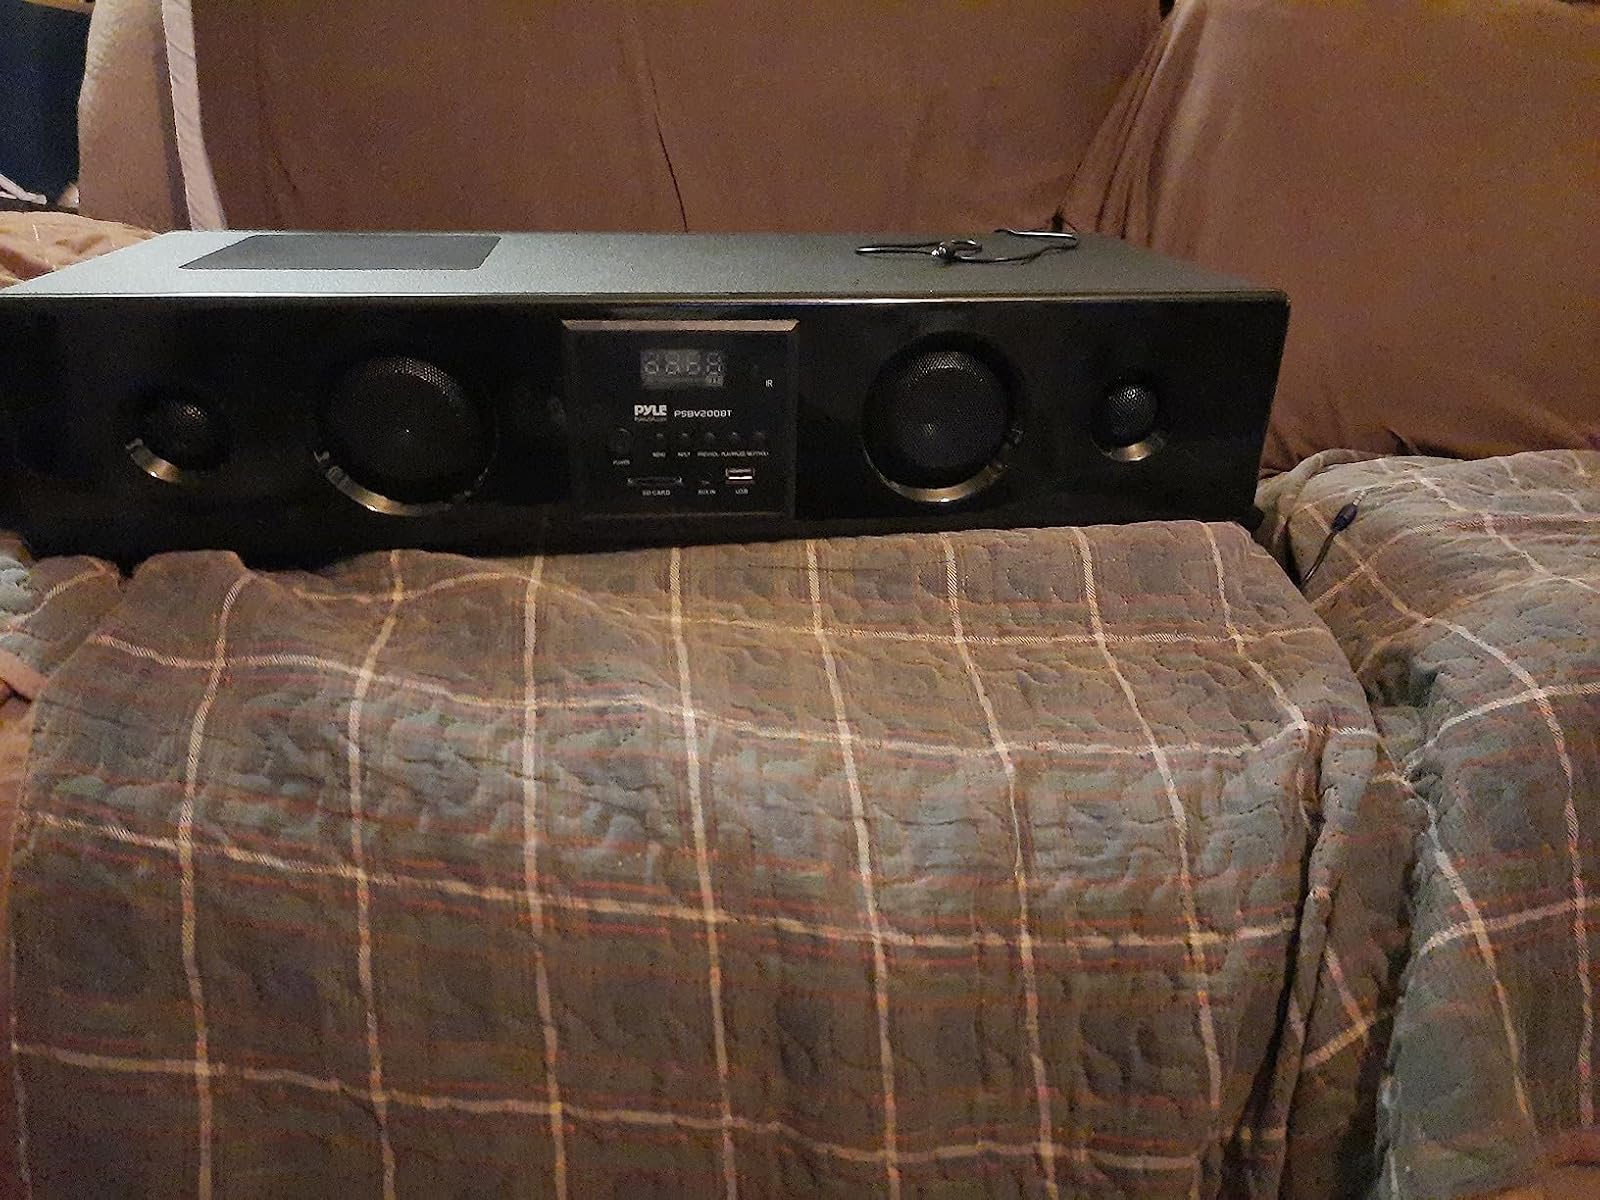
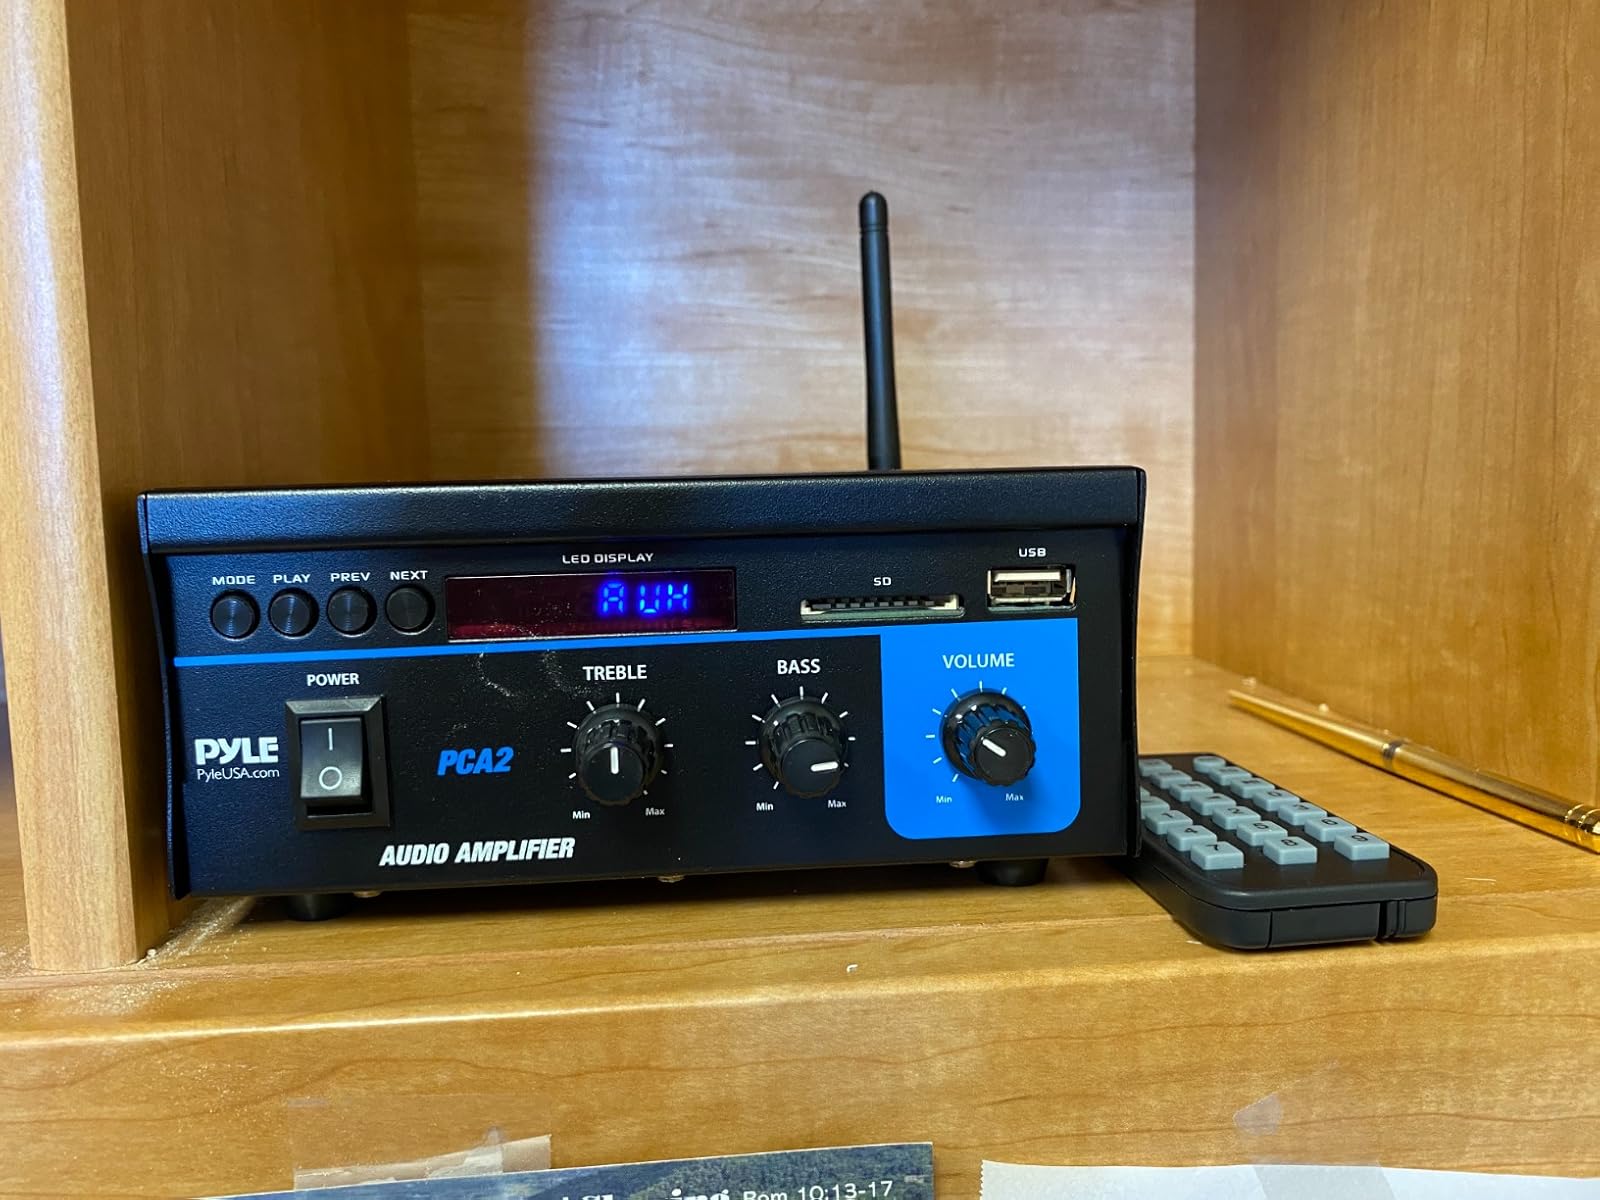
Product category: speaker
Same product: no